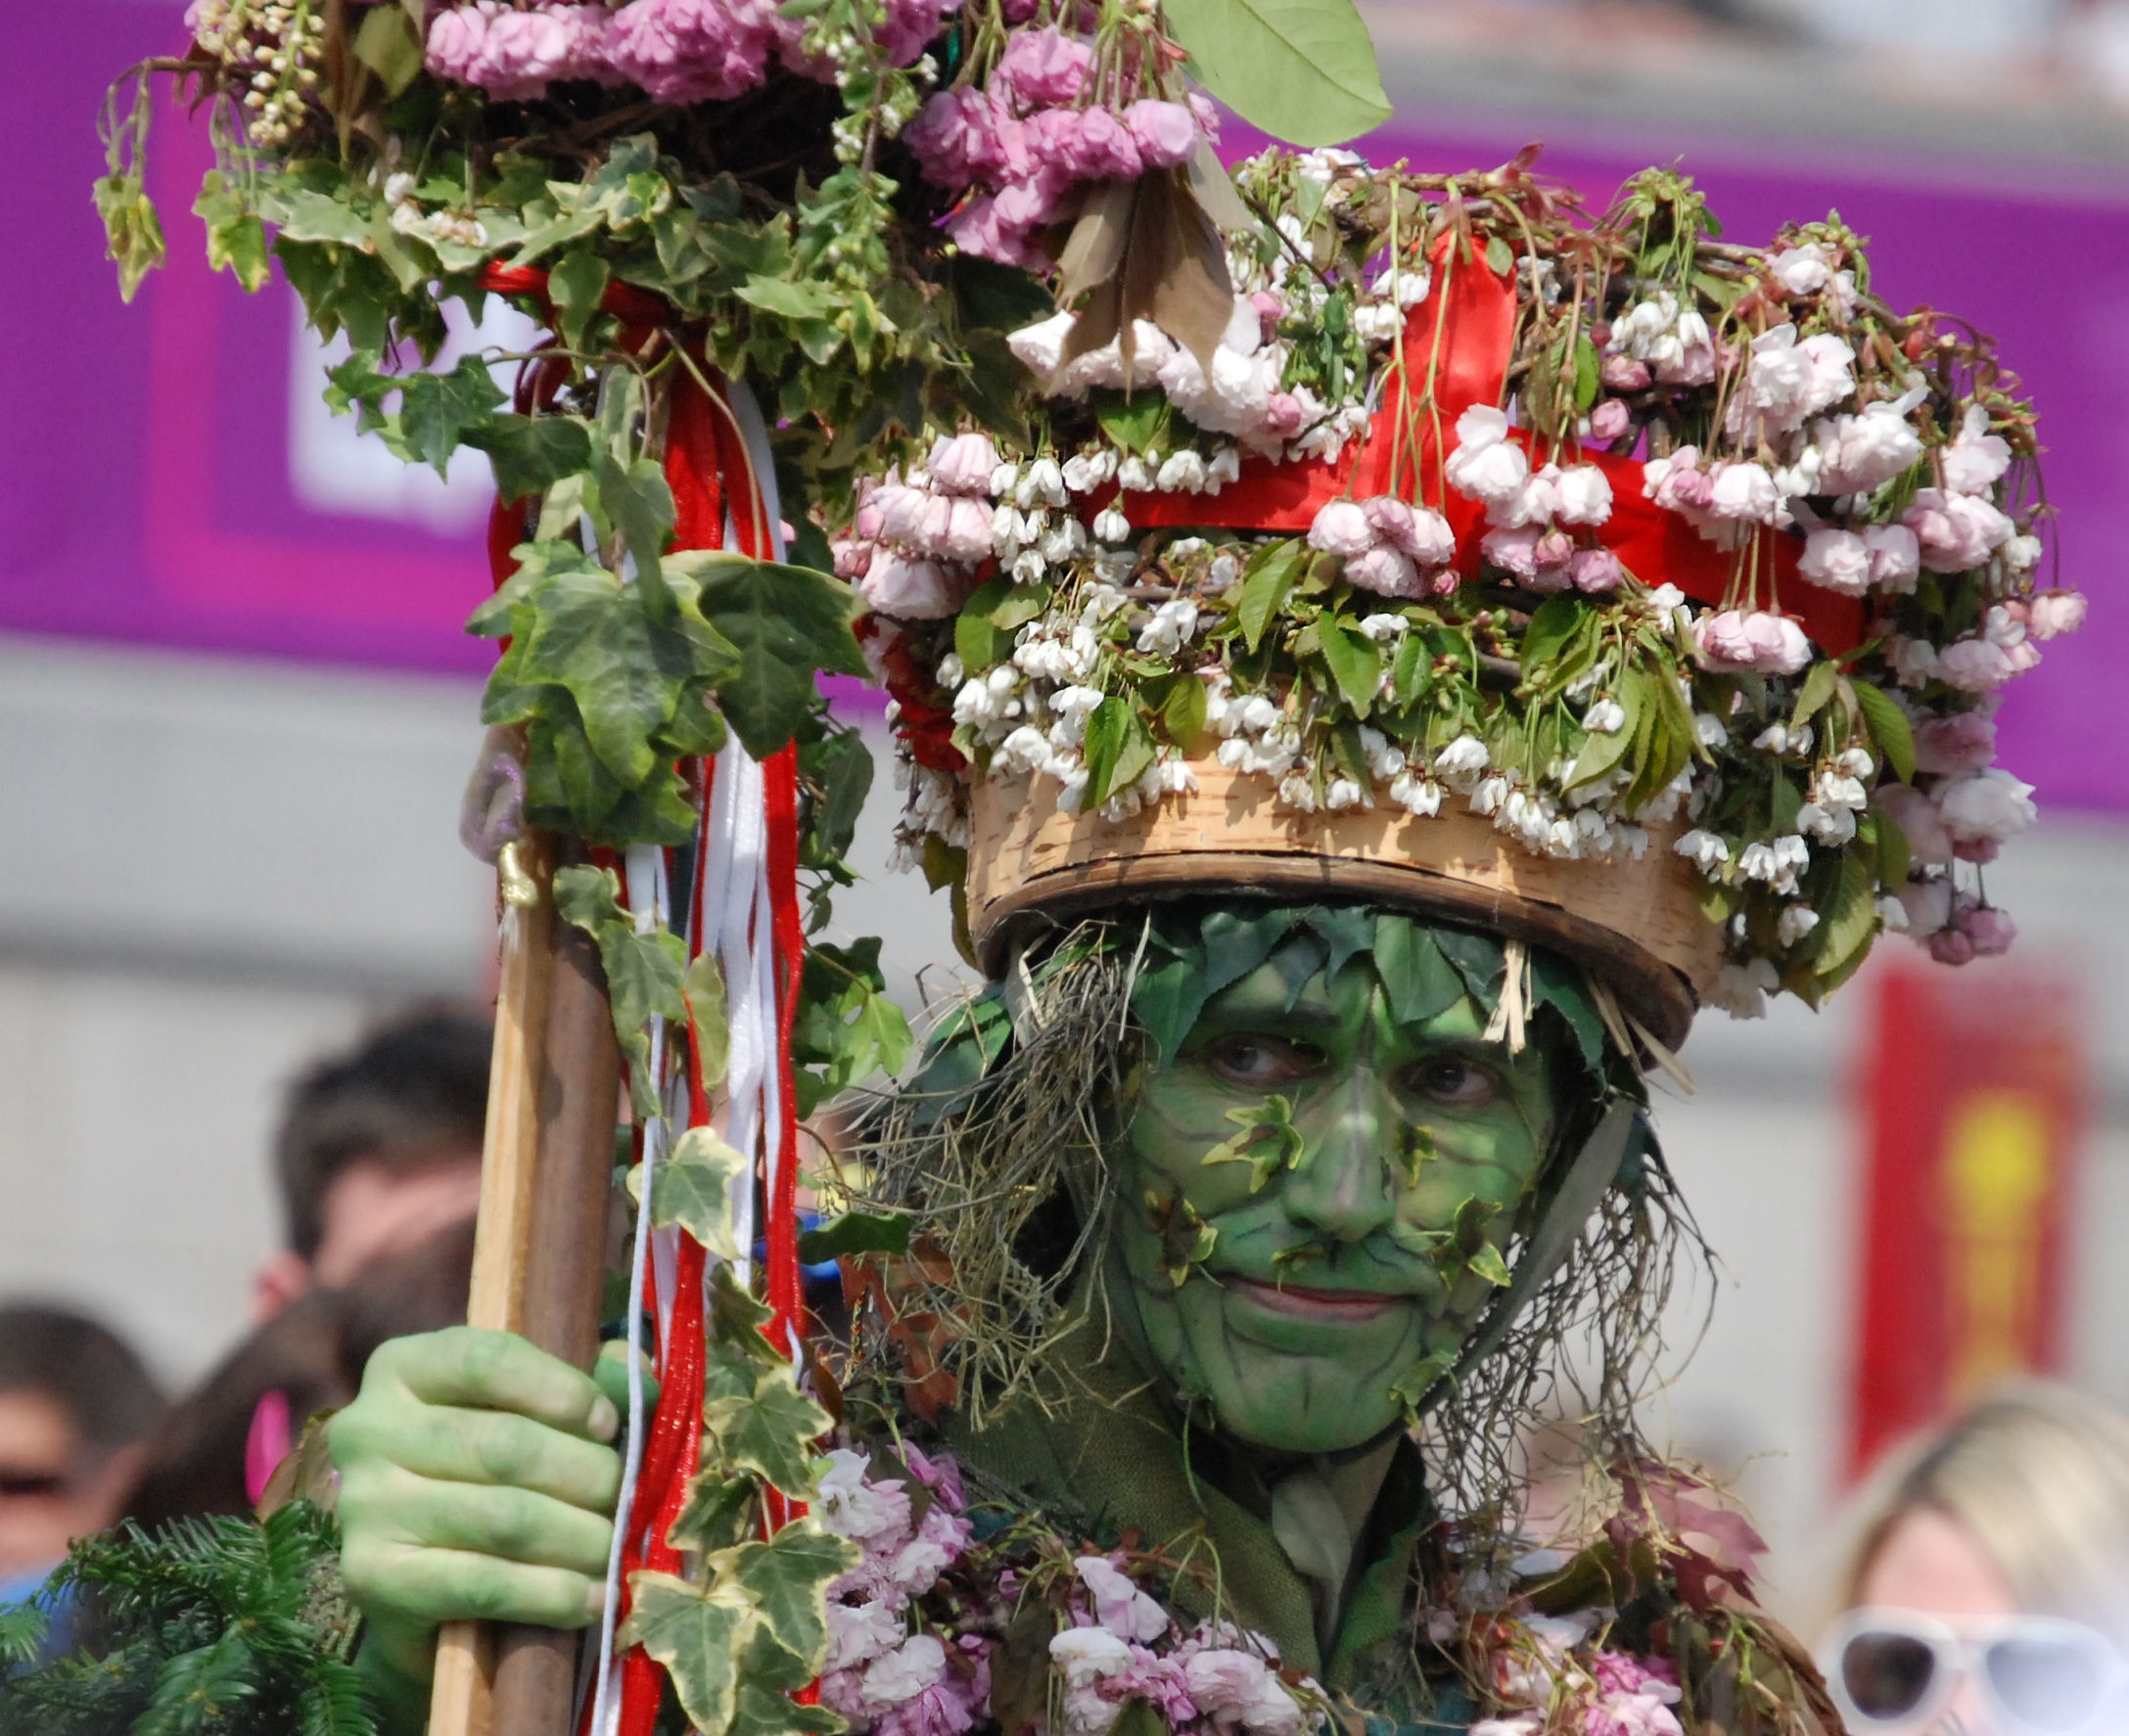
flower, male, portrait, carnival, hat, makeup, flowers, face, festival, event, tradition, costume, floristry, floral design, green man, flower arranging